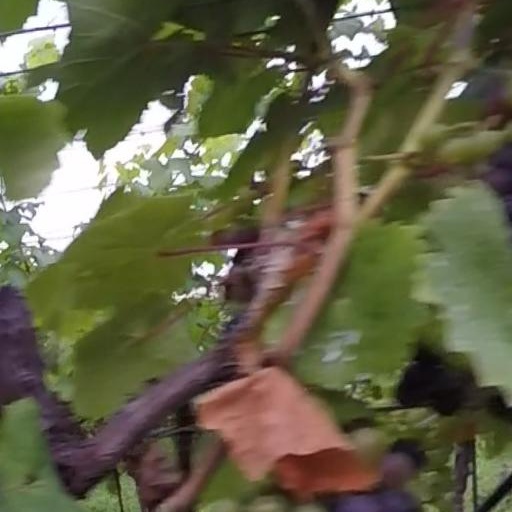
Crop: grape